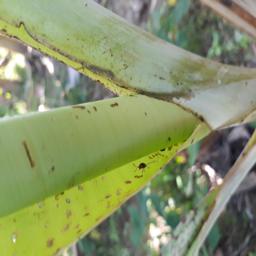
Label: BANANA APHIDS